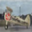
Label: airplane